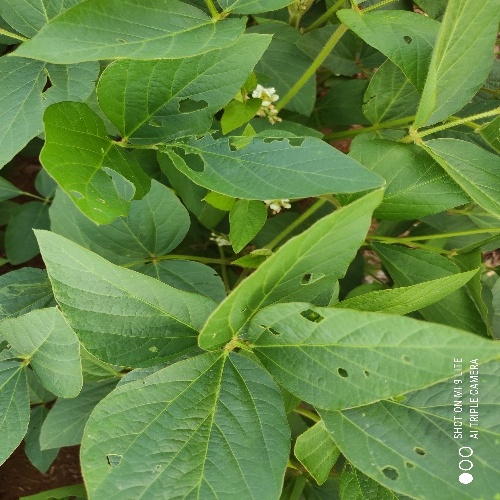
Label: Caterpillar